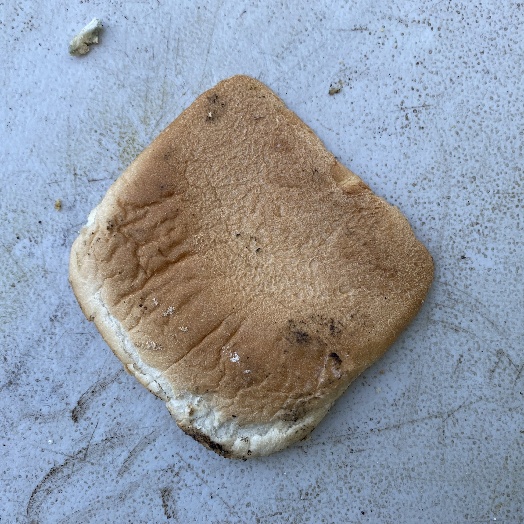
Label: generalcompost